China–Iran relations

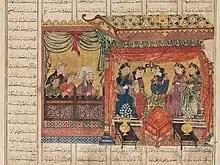
Sassanid nobleman Mihransitad selects a bride for the Persian king from five daughters of the Chinese emperor, 14th century miniature.

The famous Maragheh observatory in Maragheh, Iran, is also known to have had some Chinese astronomers working there alongside Iranian astronomers, and some Iranian astronomical instruments were also being used by astronomers in China. Safavid Iranian art was also partly influenced by Chinese art to an extent. Shah Abbas had hundreds of Chinese artisans in his capital Esfahan. Also, 300 Chinese potters produced glazed tile buildings, and hundreds of others produced metalwork, miniature paintings, calligraphy, glasswork, tile work, and pottery. From E. Sykes's "Iran and Its People": "Early in the seventeenth century, Shah Abbas imported Chinese workmen into his country to teach his subjects the art of making porcelain, and the Chinese influence is very strong in the designs on this ware. Chinese marks are also copied, so that to scratch an article is sometimes the only means of proving it to be of Persian manufacture, for the Chinese glaze, hard as iron, will take no mark."